Percy Richard Morley Horder

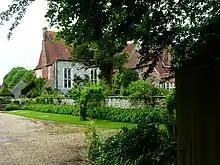
Court House, East Meon

In 1927 Morley Horder acquired the Court House at East Meon in Hampshire. This was a country residence of the bishops of Winchester. It was in a badly dilapidated state and he set about restoring the building. Of this residence, the great hall, a solar, and a garderobe block survive largely intact. The Court House is remarkable for its fine state of preservation. It was commissioned by the bishop, William of Wykeham and built by his master mason William Wynford, one of the greatest of 14th-century architects, who remodelled the nave of Winchester Cathedral and designed Winchester College and New College, Oxford. Morley Horder added a north wing, joining the medieval house to the 18th-century thatched cottage on the roadside, and he laid out the gardens between the house and the 18th-century thatched barn on what had become a farmyard. Morley Horder also bought and restored a number of thatched cottages in the village. An account of Morley Horder's restoration work is given in a "Country Life" article.